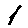
Label: 1